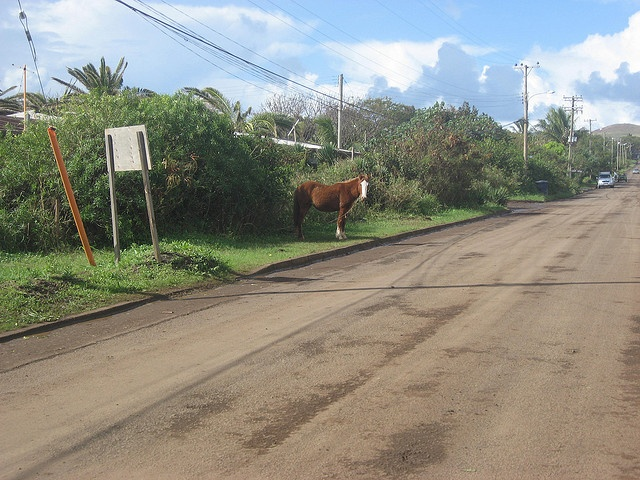
a horse on the side of the road with a sky background
A horse is standing on the side of a dirt road.
A horse stands alongside an empty tree lined road.
A empty road with a brown horse on the side of it.
A horse stands alone beside a nearly empty roadway.